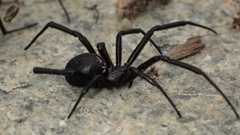
Species: Lactrodectus_hesperus